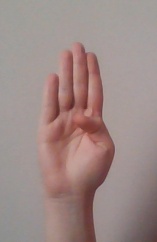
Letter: kaaf